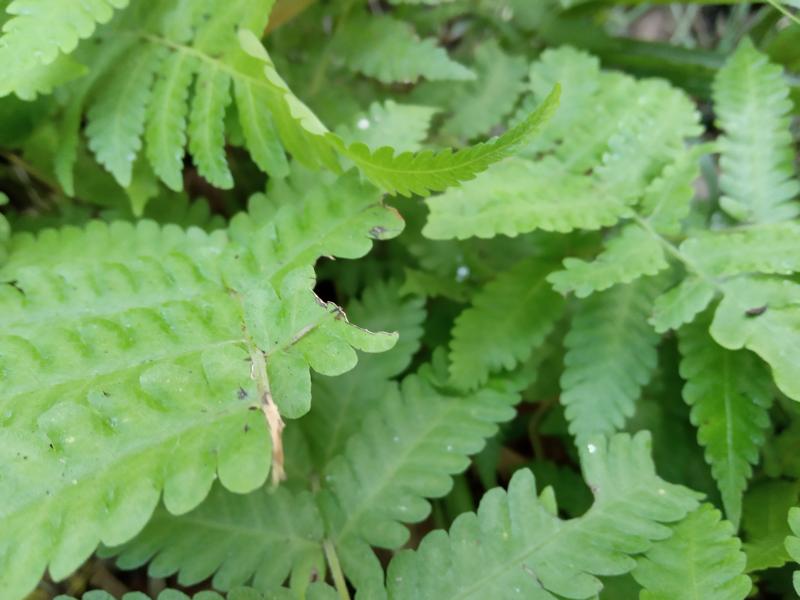
Weed species: Pteris vittata